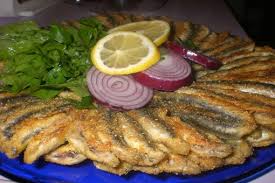
Yemek: hamsi